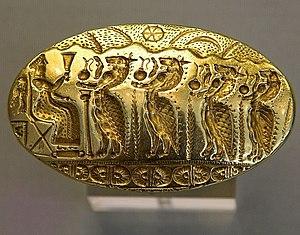
Le musée national archéologique d’Athènes est le principal musée archéologique de Grèce. Il dépend directement du Directorat général des antiquités rattaché au ministère grec de la Culture. Il est dirigé par Georgios Kakavas. Il possède l’une des plus vastes collections d’antiquités grecques au monde. Il abrite plus de 20 000 objets datant de la préhistoire à la fin de l'Antiquité venus de l'ensemble de la Grèce.